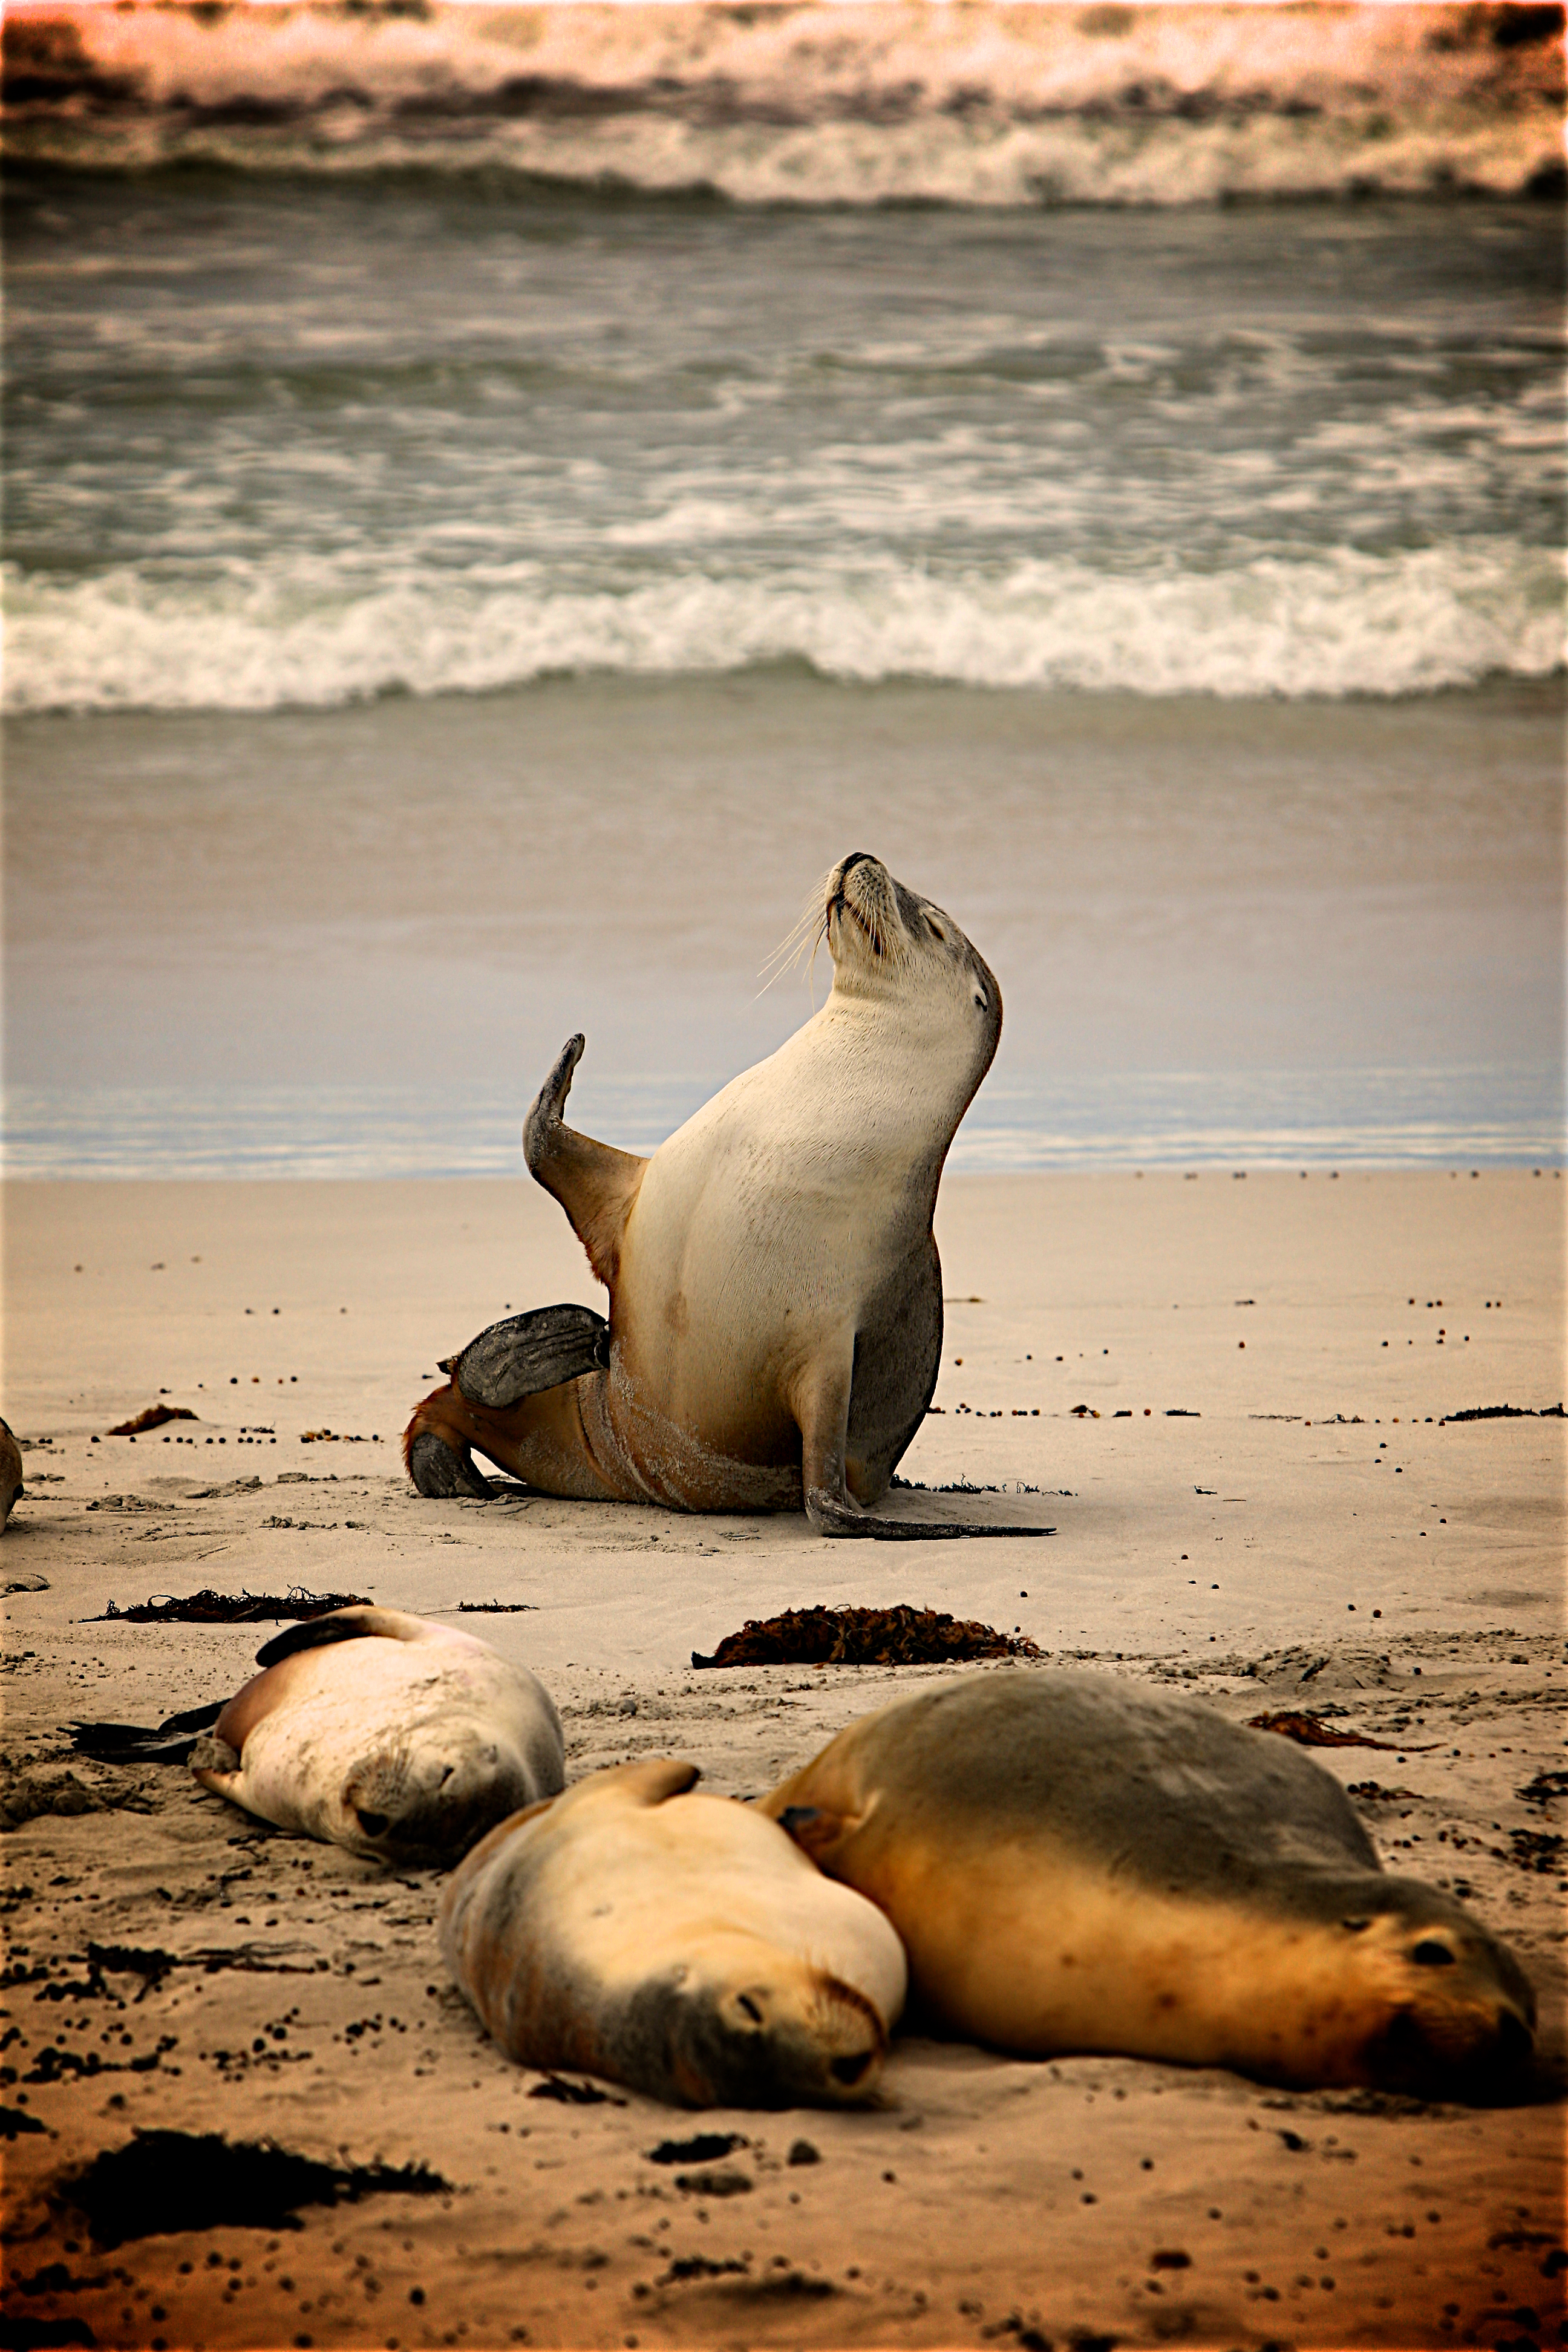
beach, sea, coast, water, nature, sand, ocean, animal, wildlife, mammal, seashore, fauna, waves, marine, seals, sea lions, harbor seal, marine mammal